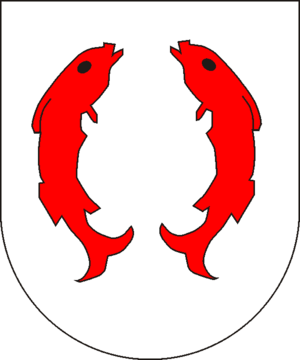
Le Cercle de Haute-Saxe est un cercle impérial du Saint-Empire romain germanique.
Wernigerode est une ville de Saxe-Anhalt en Allemagne. C'était la capitale de l'arrondissement qui porta son nom jusqu'en juin 2007; maintenant elle fait partie de l'arrondissement du Harz dont la capitale est Halberstadt. Située au pied des montagnes du Harz, la ville est une station intégrée reconnue d'Etat.